Vallada Agordina

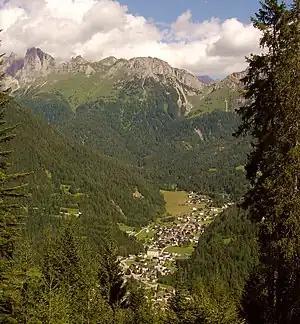
aerial view of the town.

Vallada Agordina (Ladin: "Valada") is a "comune" (municipality) in the Province of Belluno in the Italian region Veneto, located about northwest of Venice and about northwest of Belluno.